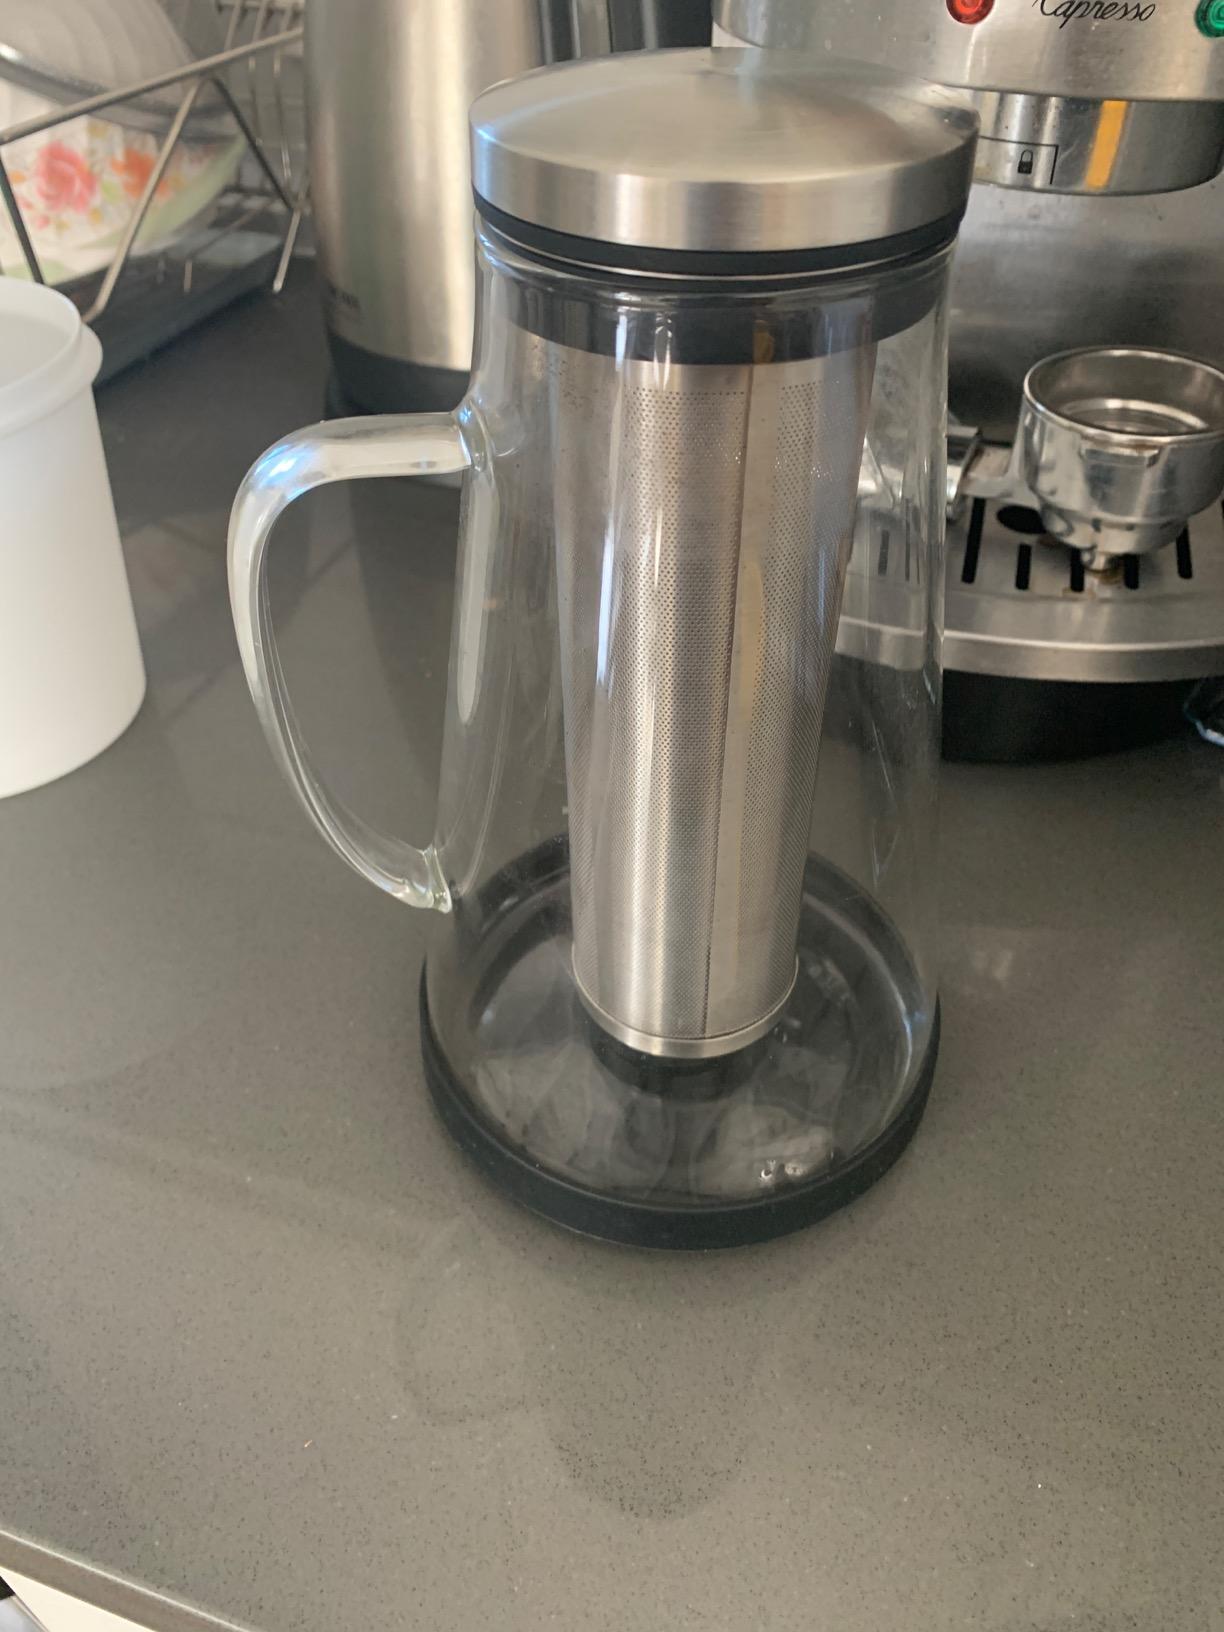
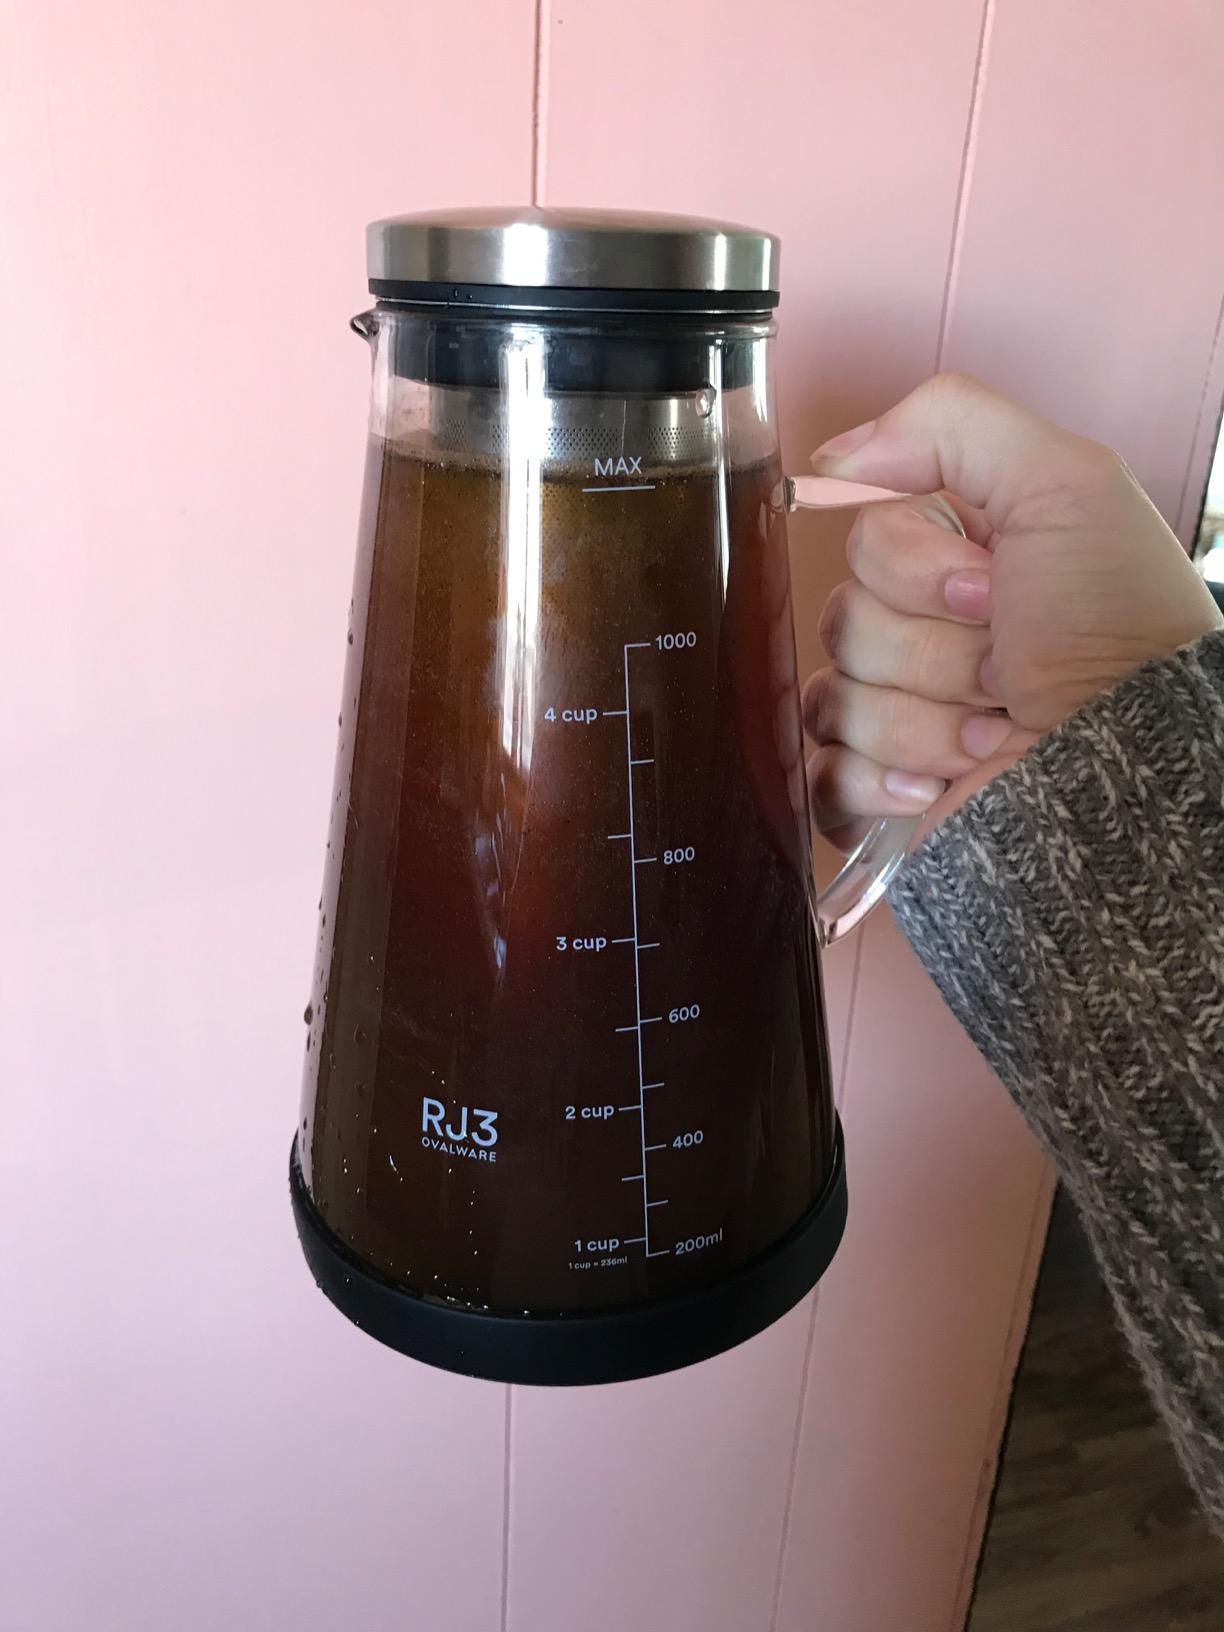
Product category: items_tea
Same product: yes